W. W. Norton & Company

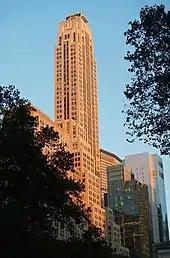
500 Fifth Avenue, the headquarters of W. W. Norton and Company

W. W. Norton & Company is an American publishing company based in New York City. Established in 1923, it has been owned wholly by its employees since the early 1960s. The company is known for its Norton Anthologies (particularly "The Norton Anthology of English Literature") and its texts in the Norton Critical Editions series, both of which are frequently assigned in university literature courses.